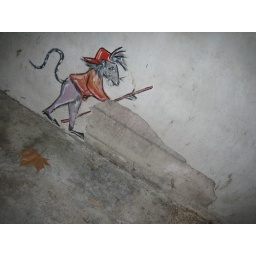
on wall in bar